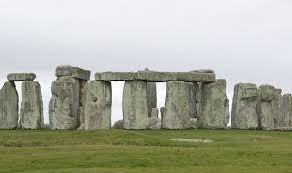
Landmark: Stonehenge